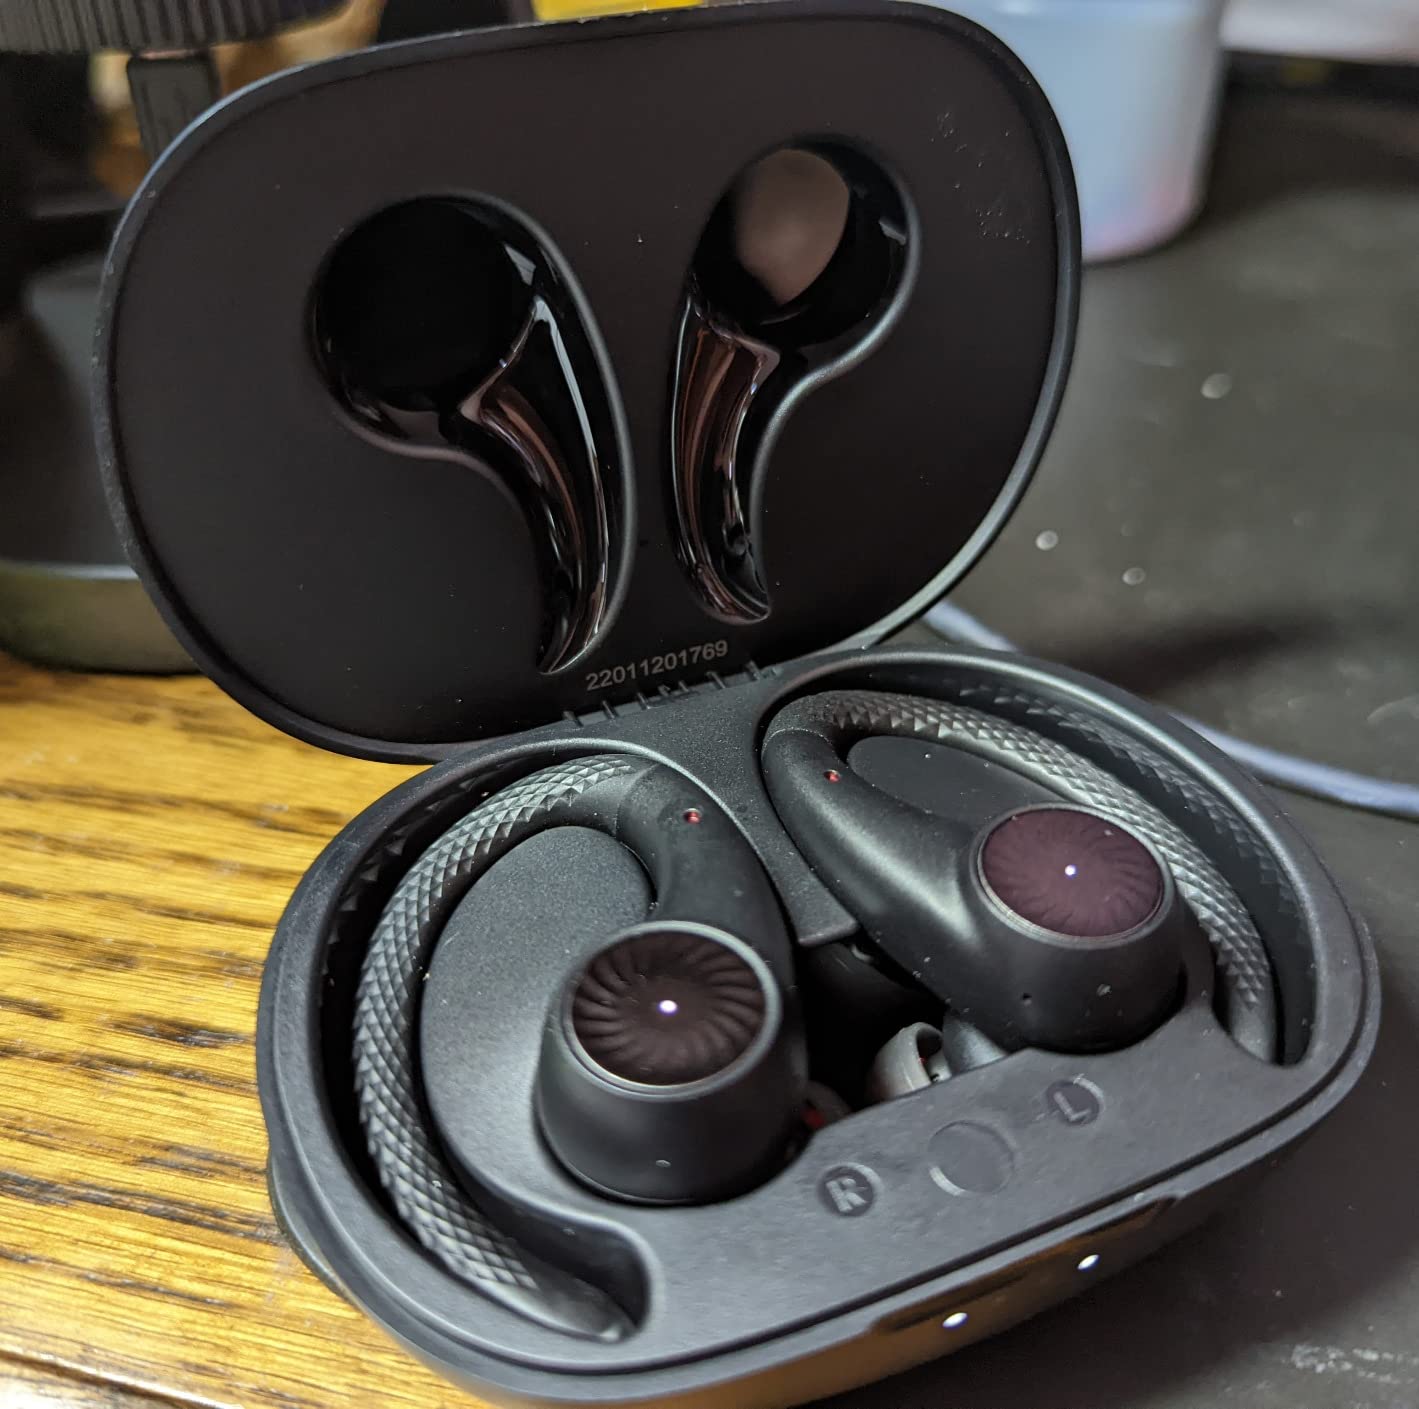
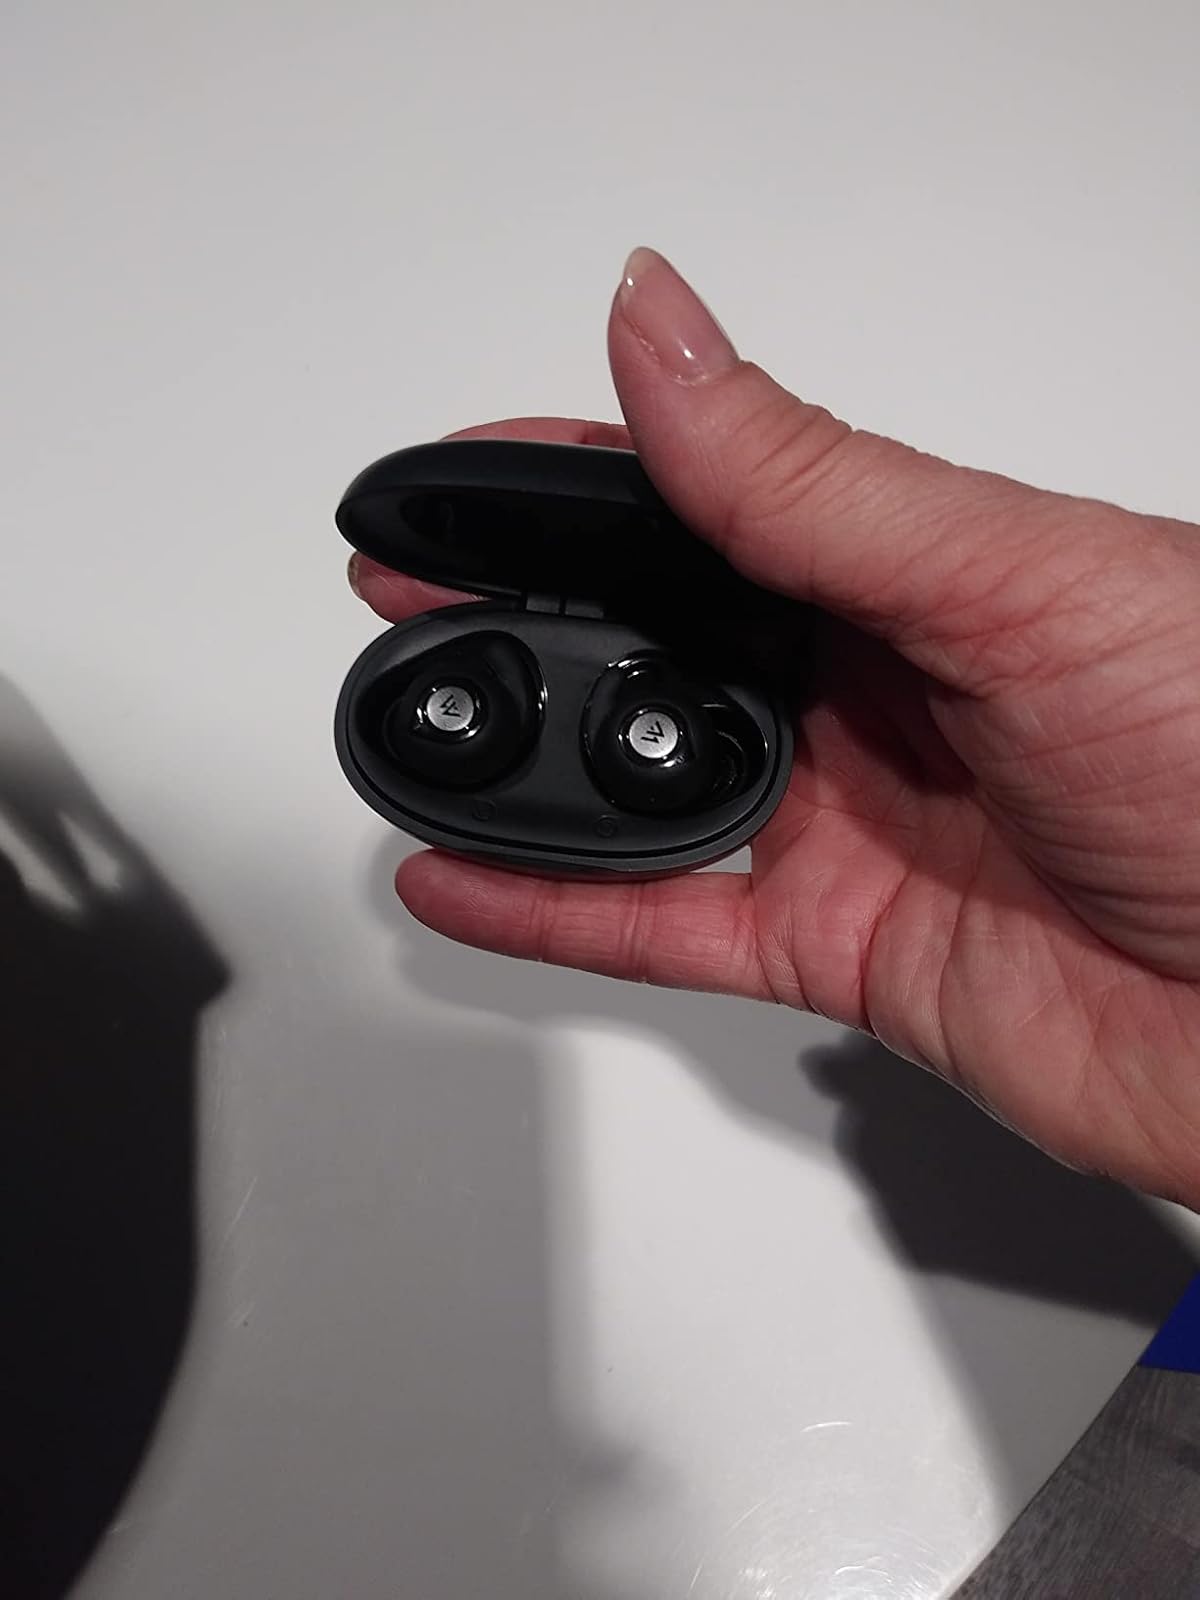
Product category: earbuds
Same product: no